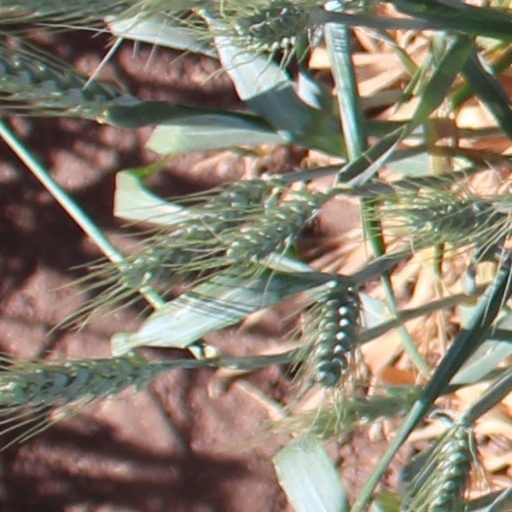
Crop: wheat